Harry Rickards

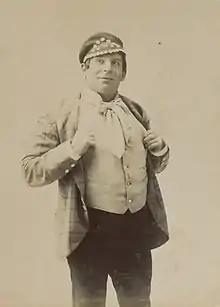
Harry Rickards c.1870-1900 Collection State Library Victoria (Australia)

Rickards, however, developed a talent for comic singing — he was engaged as a vocalist at music halls in Canterbury and Oxford, where he appeared under the name of "Harry Rickards". He established a reputation as a singer of comic songs, even performing for the Prince of Wales and then travelled to Australia, reaching Melbourne on 28 November 1871. He made his first appearance there at the St George's hall, Melbourne, on 9 December 1871. He then went to Sydney where he also appeared with success. Finding himself in debt in 1874, he toured the United States, returning to London the following year, and also toured a company in South Africa in 1876. Returning to England he was a successful "lion comique" at the music halls and a good pantomime comedian, particularly in the provinces. He again visited Australia in 1885, and for some years toured Australia with a vaudeville company, of which he was the "star", with much success. About 1893 he bought the Garrick theatre, Sydney and renamed it the "Tivoli"; he built up the Tivoli circuit, taking control of the Opera House, Melbourne, and was also lessee of theatres in other state capital cities. Every year he visited England, and during the next 18 years he engaged for the Australian variety stage great artists like Harry Houdini, Marie Lloyd, Peggy Pryde, Paul Cinquevalli, Little Tich, Ada Baker, Frank Travis and many others of great talent whom he paid well. Known in the trade as "the Guv'nor", he had able lieutenants in his brother Jack Leete in Sydney and brother-in-law Fred Aydon in Melbourne.